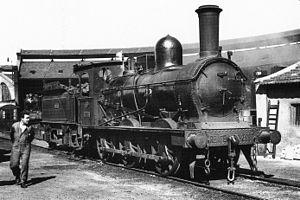
Le Musée du chemin de fer de la Catalogne est consacré à l'histoire du chemin de fer de la Catalogne et il se trouve dans la ville de Vilanova i la Geltrú, juste à côté de la gare des trains de la ligne Barcelone -Tarragone. Il a été inauguré le 5 août 1990. L'espace est géré par l'institution Fundación de los Ferrocarriles Españoles.